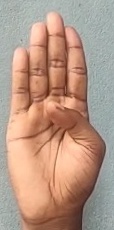
ASL sign: B